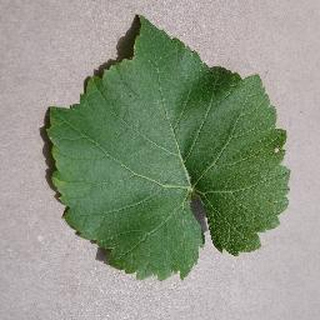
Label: healthy_grape